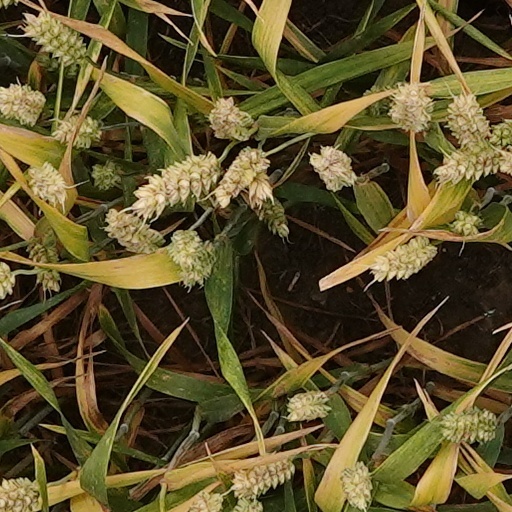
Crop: wheat